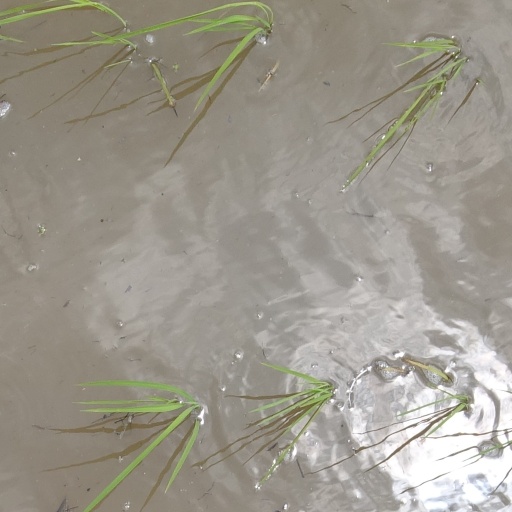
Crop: rice